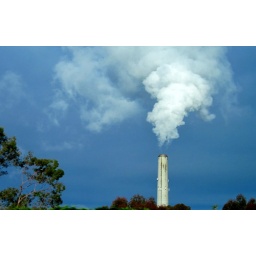
Carlsbad power plant - clouds over the ocean